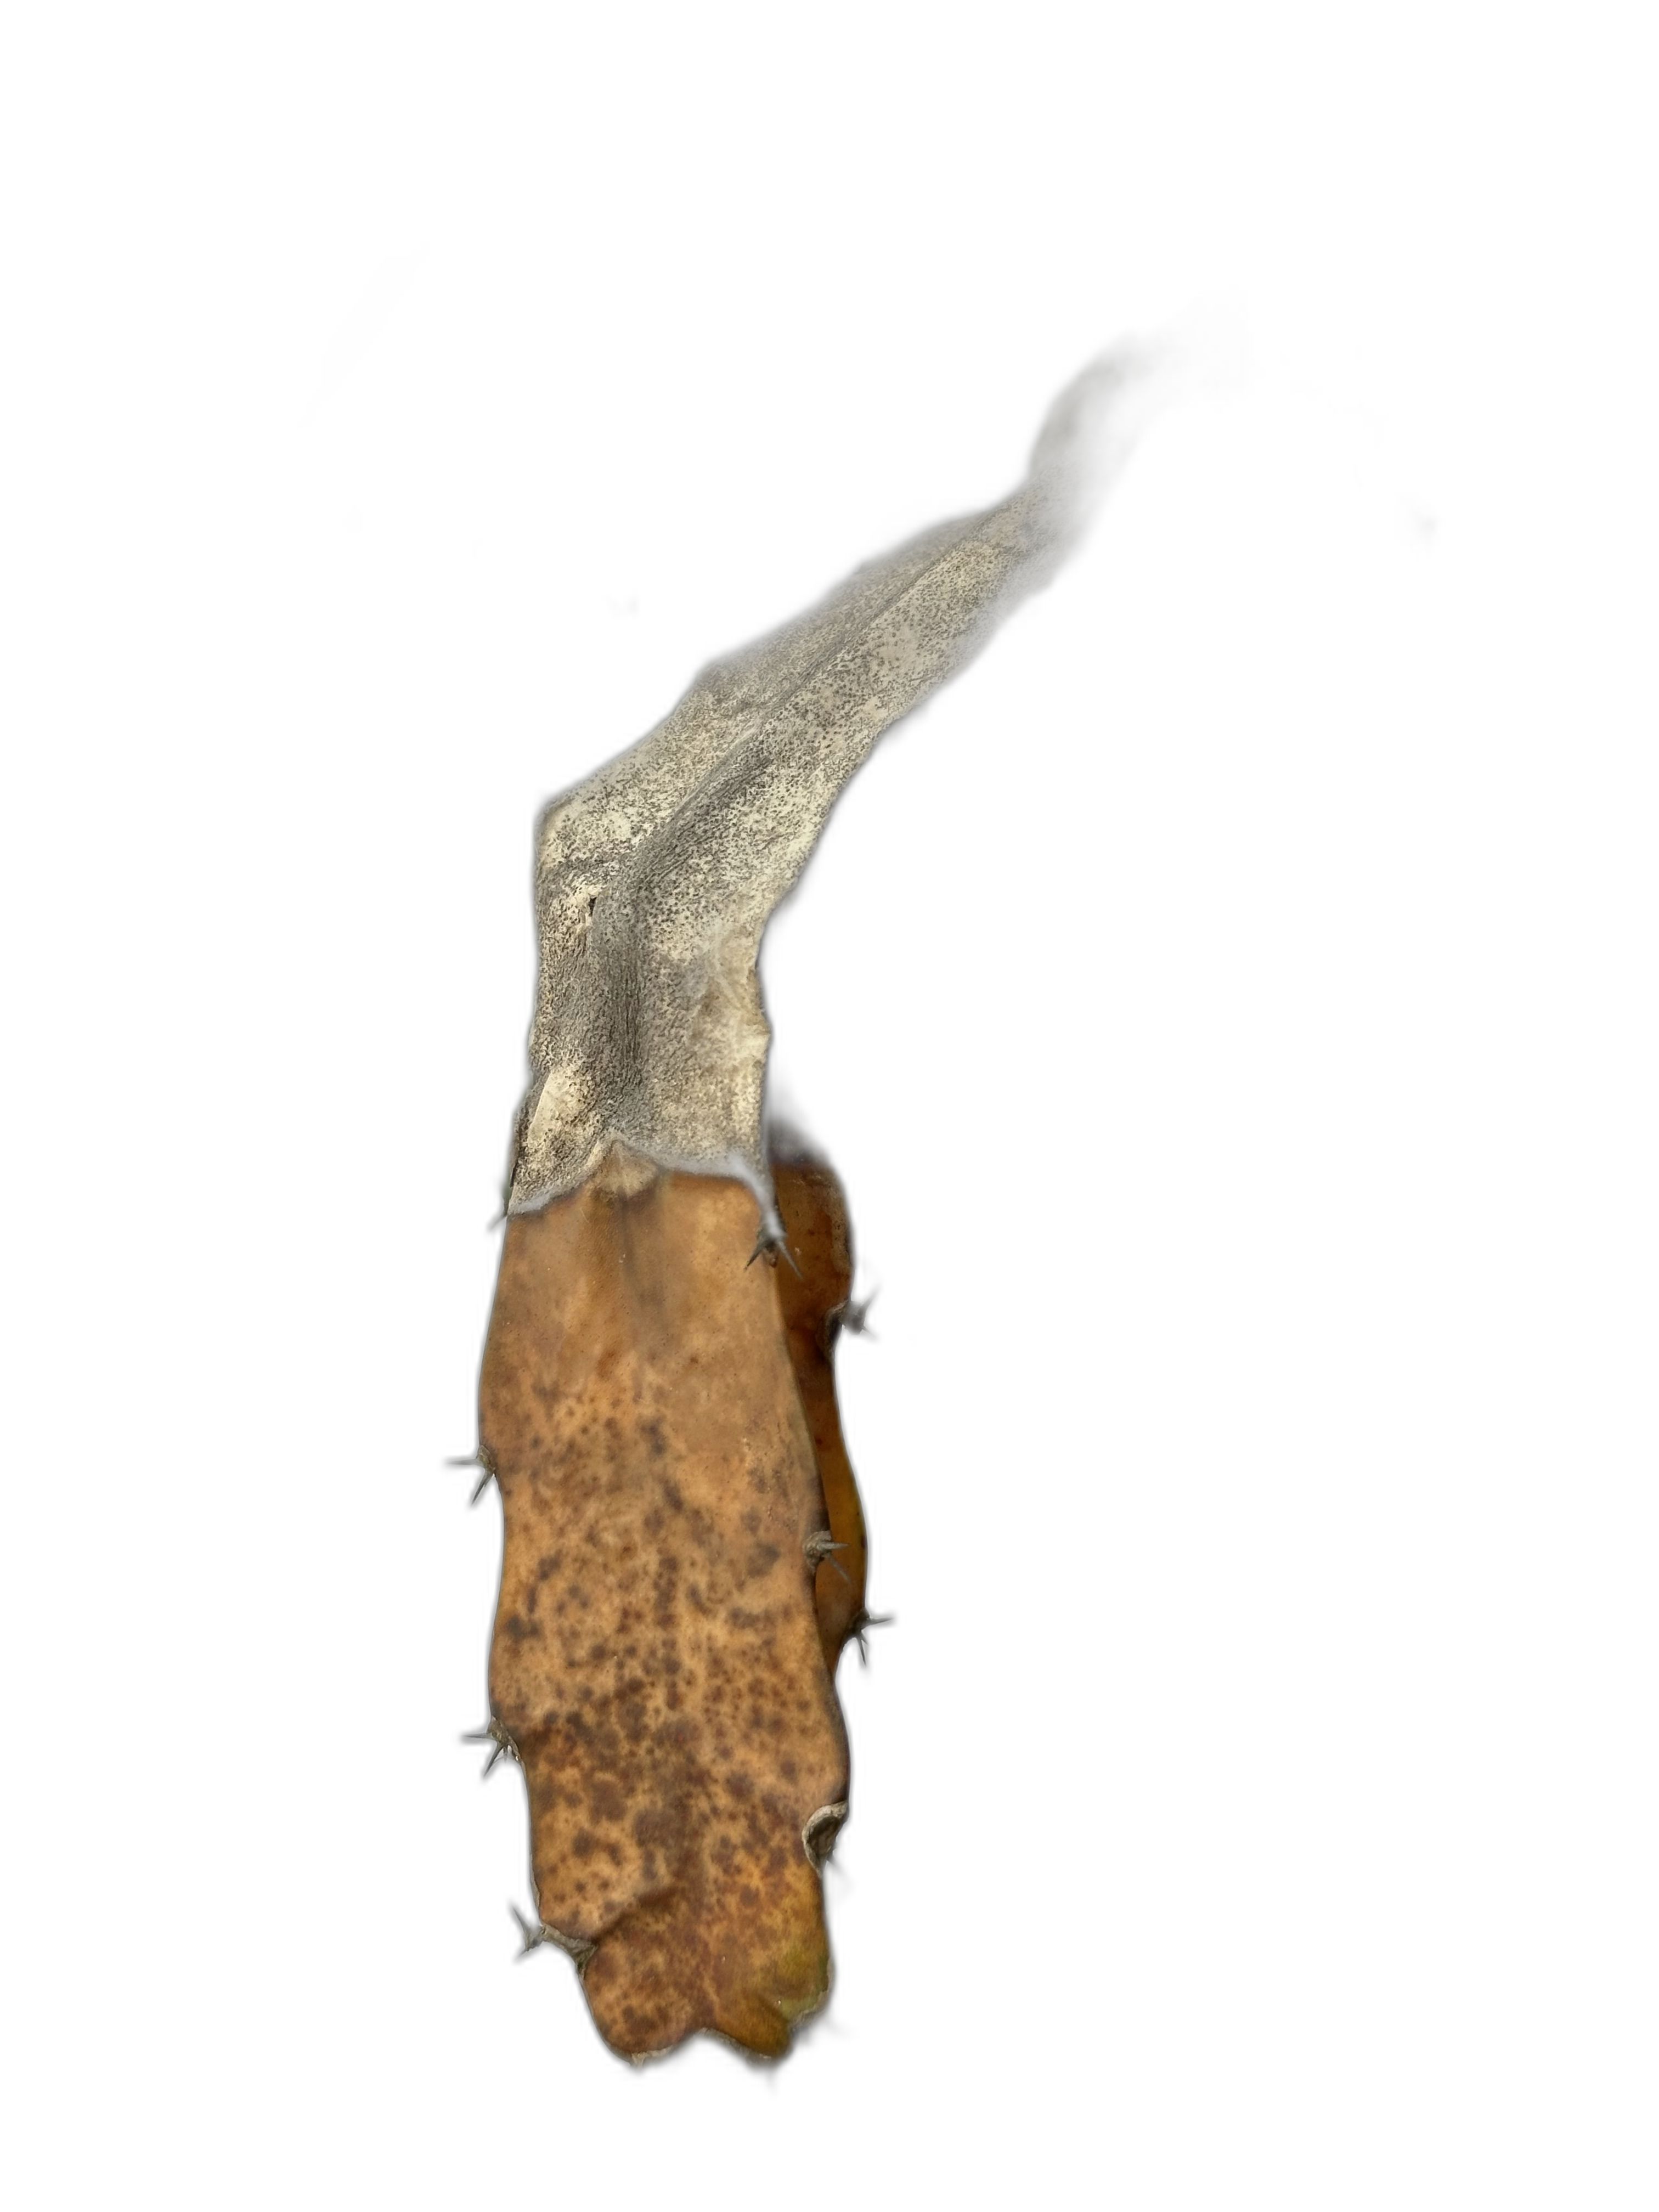
Label: Bad leaf